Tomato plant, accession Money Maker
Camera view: bottom (45 deg); turntable rotation: 90 degrees
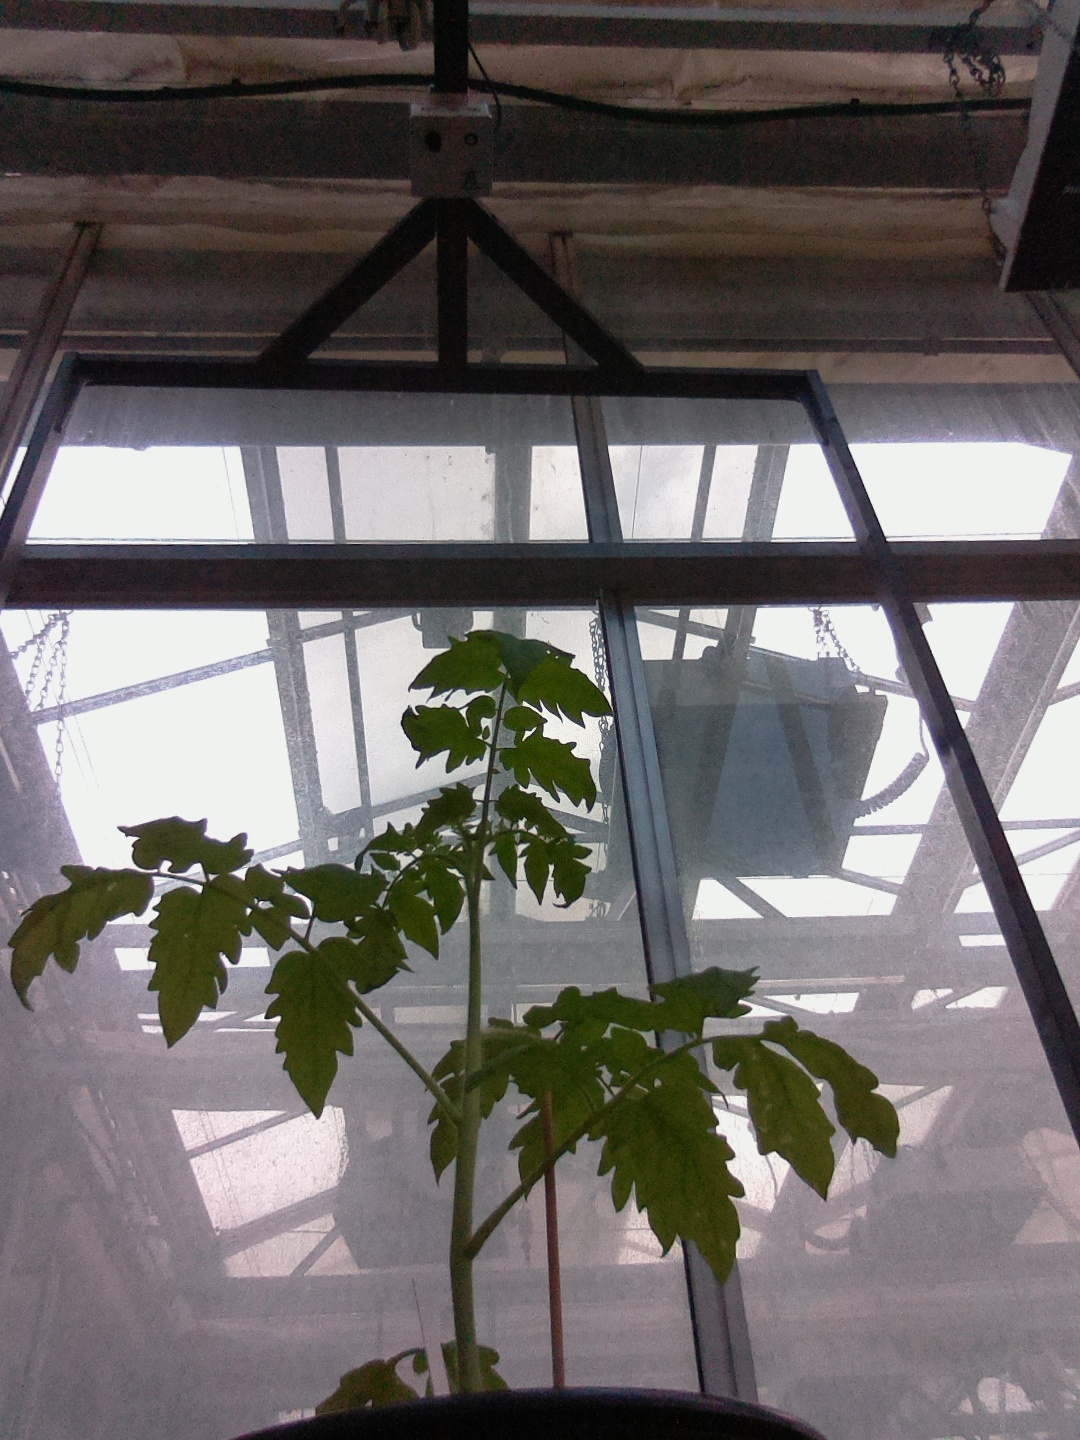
BBCH growth stage 13: 6 of true leaves visible